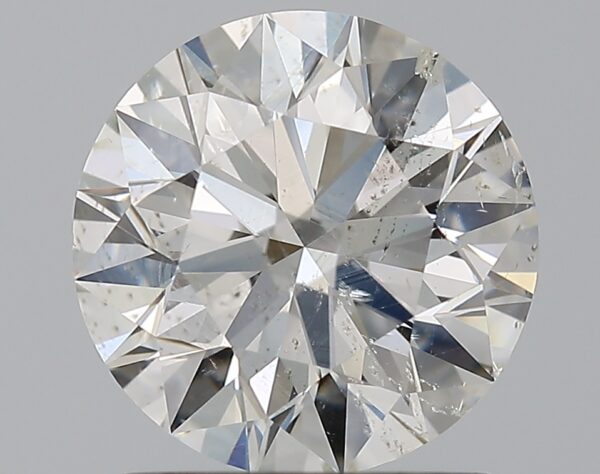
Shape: round
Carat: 1.5
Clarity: SI2
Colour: H
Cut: EX
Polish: EX
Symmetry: EX
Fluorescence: N
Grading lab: GIA
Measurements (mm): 7.28 x 7.32 x 4.54